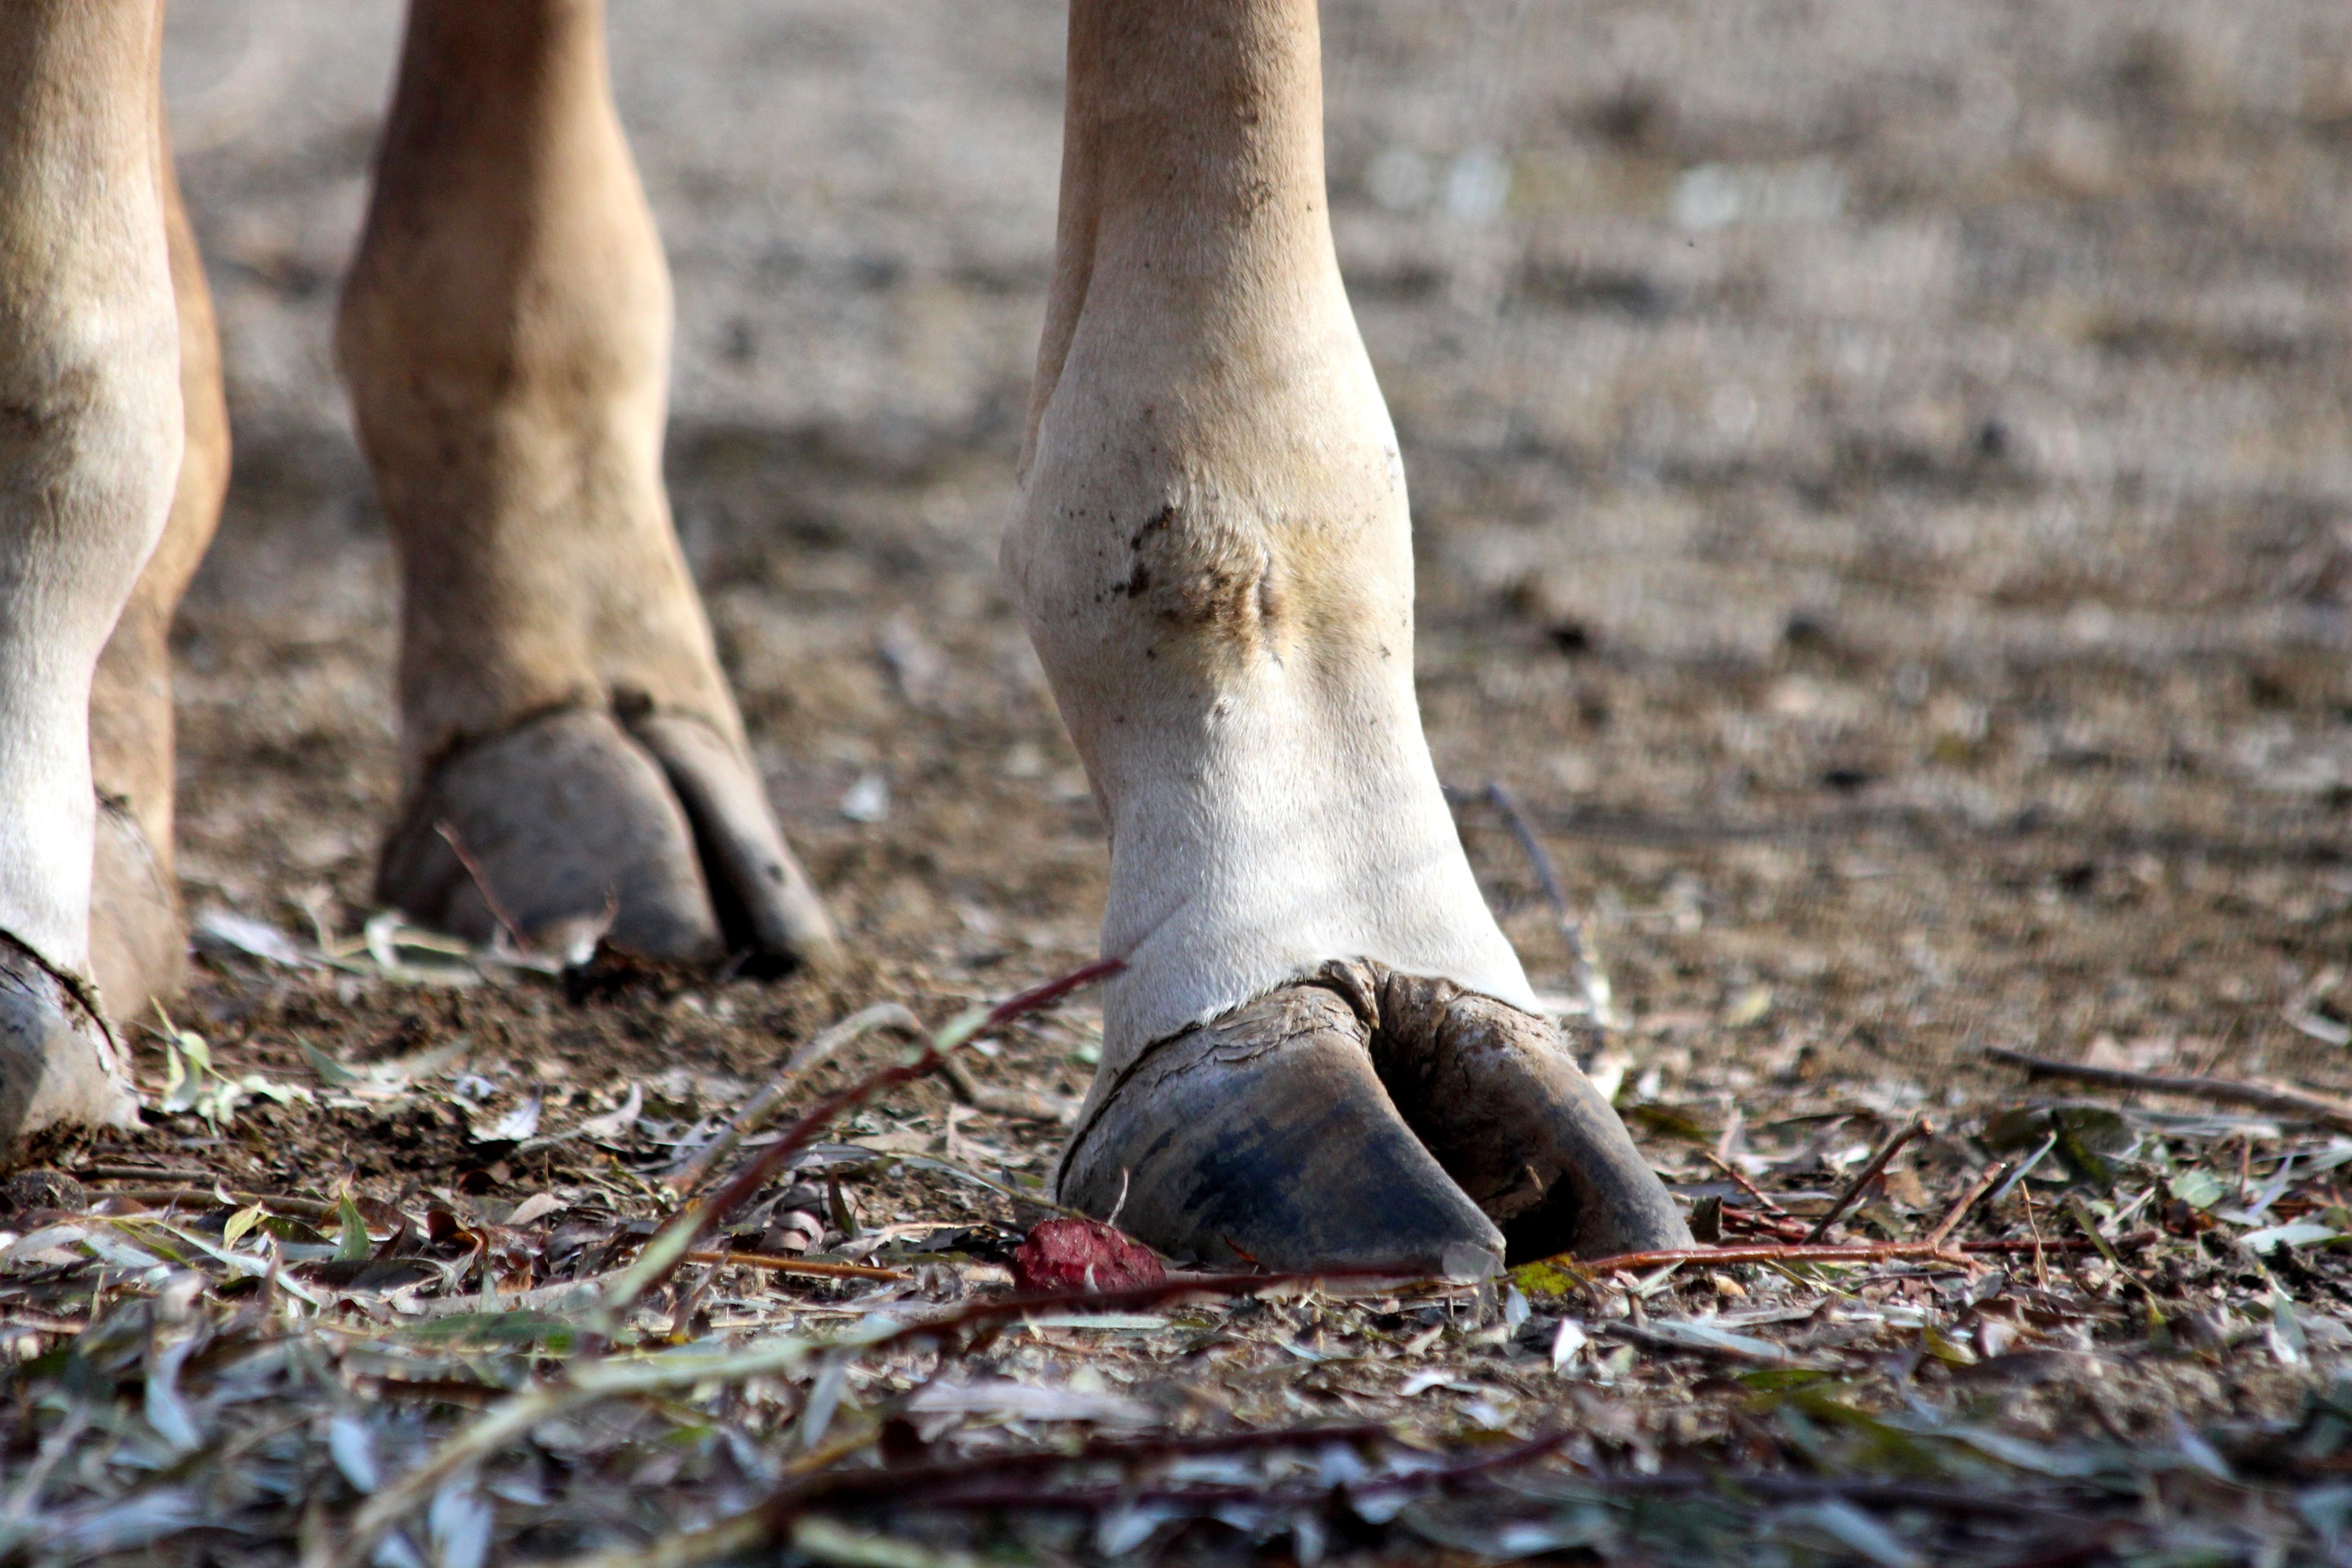
tree, nature, grass, wood, animal, land, wildlife, soil, fauna, hoof, giraffe, ovis, russian animal